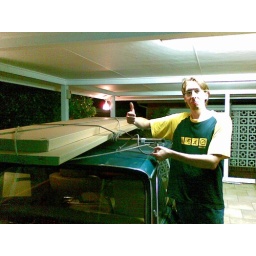
Turns out an AROC shirt looks a lot like an Ikea uniform... Caused some confusion in the car park...